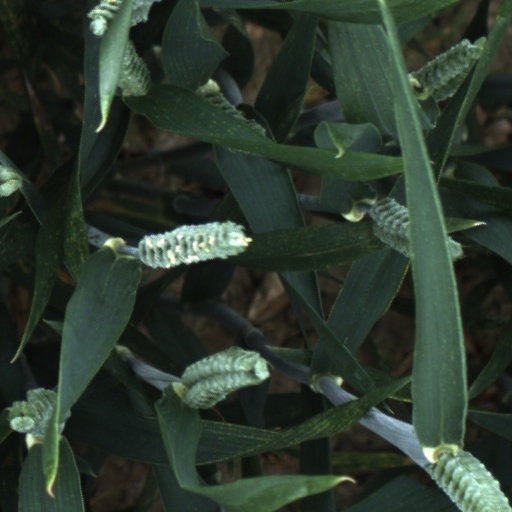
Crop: wheat